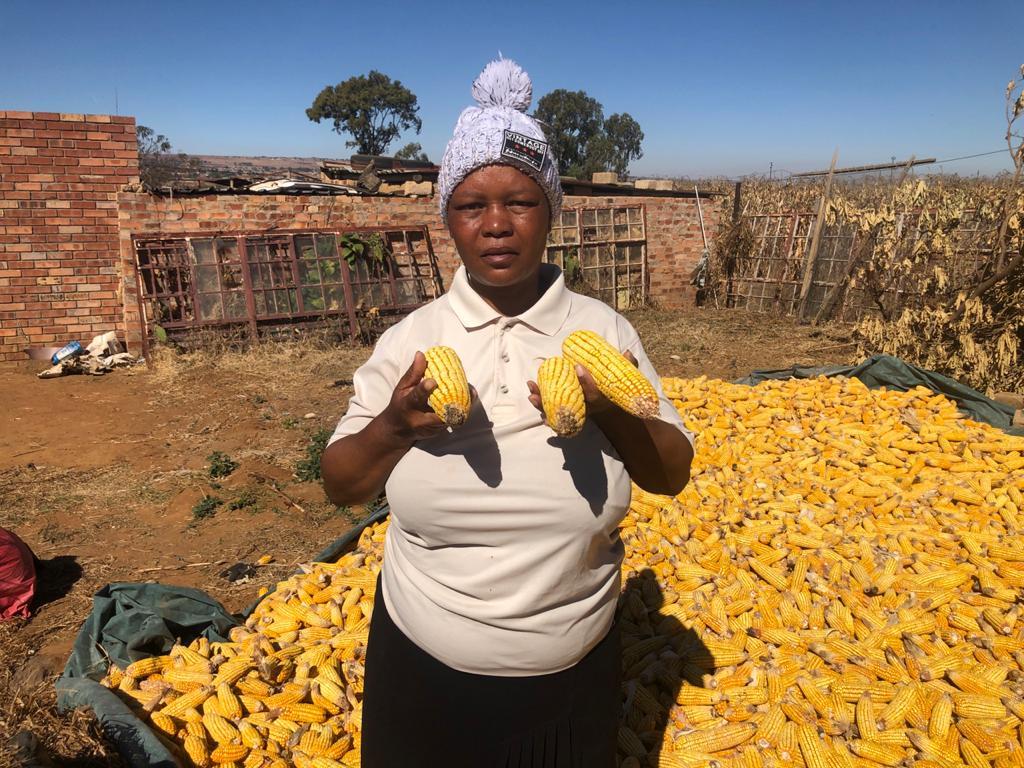
Mwanamke aliyesimama mbele ya mahindi mengi, yaliyovunwa na kuanikwa ikiwa ni sehemu ya maandalizi ya zao hilo, kwaajili ya kuchakatwa na kuingia sokoni, kama mazao ya biashara yanayouzwa na kuleta faida kwa wakulima pamoja na taifa kwa ujumla.